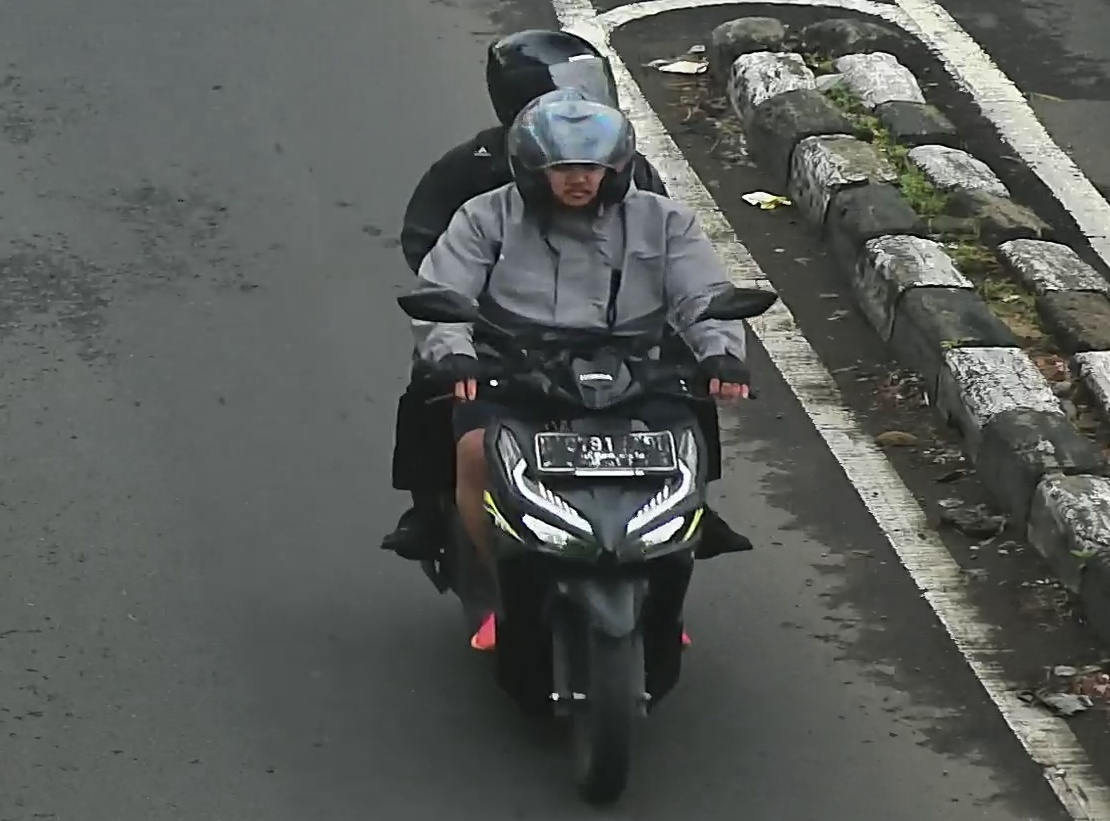
person-with-helmet: 2
person-without-helmet: 0